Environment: real
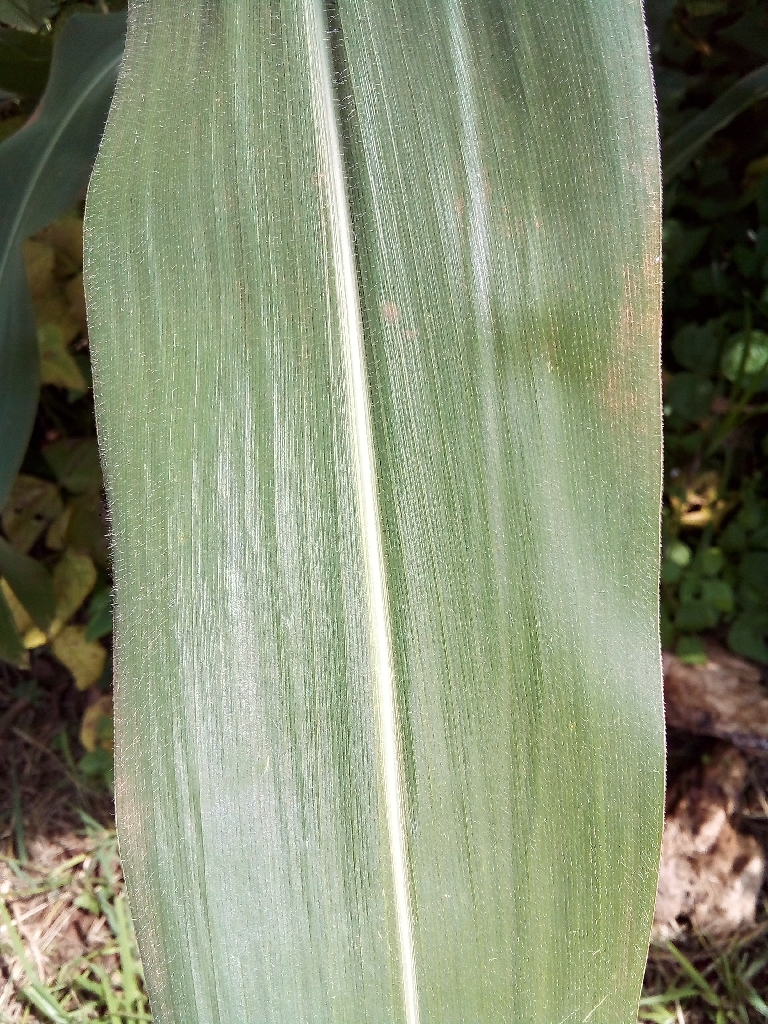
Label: healthy